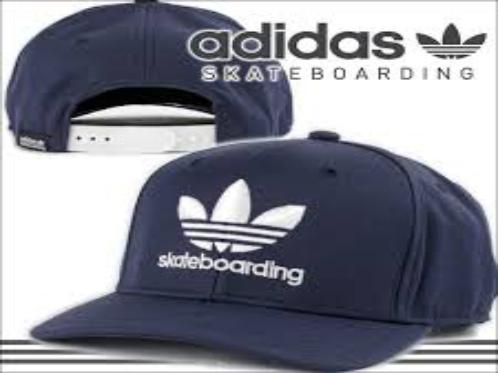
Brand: Adidas SB
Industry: Clothes